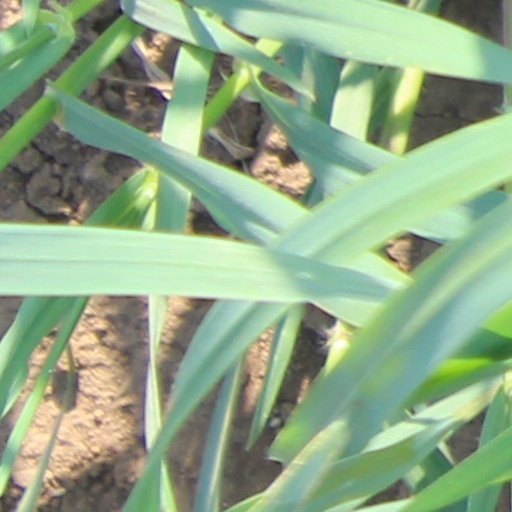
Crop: wheat